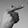
ASL letter: G